Lillian López

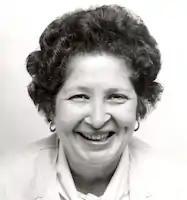

Lillian López (1925–2005) was a Puerto Rican activist and librarian. She worked for the New York Public Library from 1960 until 1985, spearheading the South Bronx Project, an effort to revitalize communities in the Bronx through library workshops and outreach, and also advocating for library services for under served communities, especially speakers of languages other than English.